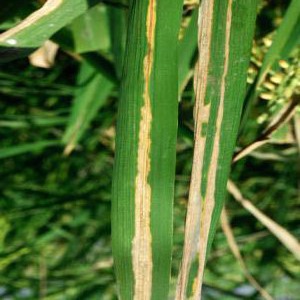
Disease: Bacterialblight